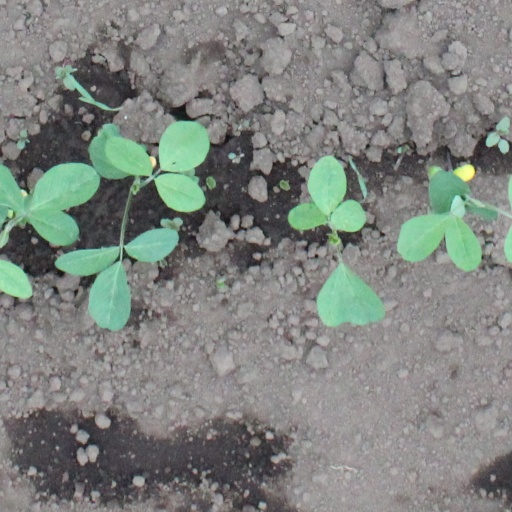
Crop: soybean